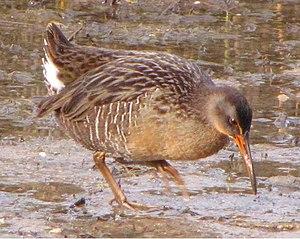
Le Râle gris est une espèce d'oiseau de la famille des Rallidae, jadis considérée comme conspécifique avec le Râle tapageur et le Râle de Californie jusqu'en 2013.